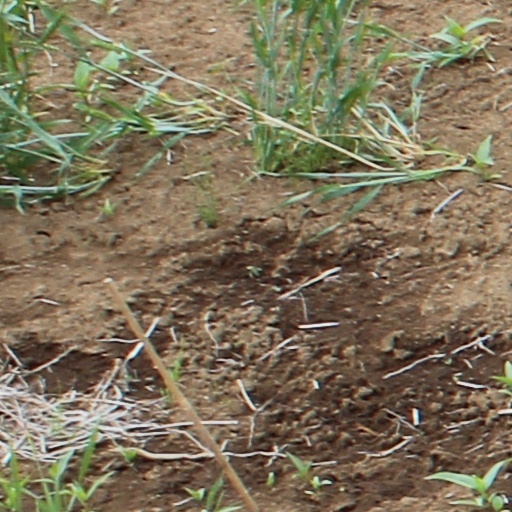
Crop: wheat